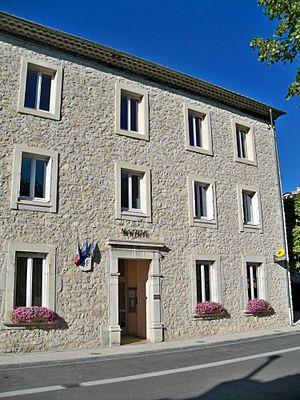
Mairie de Sahune (26)
Sahune est une commune française située dans le département de la Drôme, en région Auvergne-Rhône-Alpes.